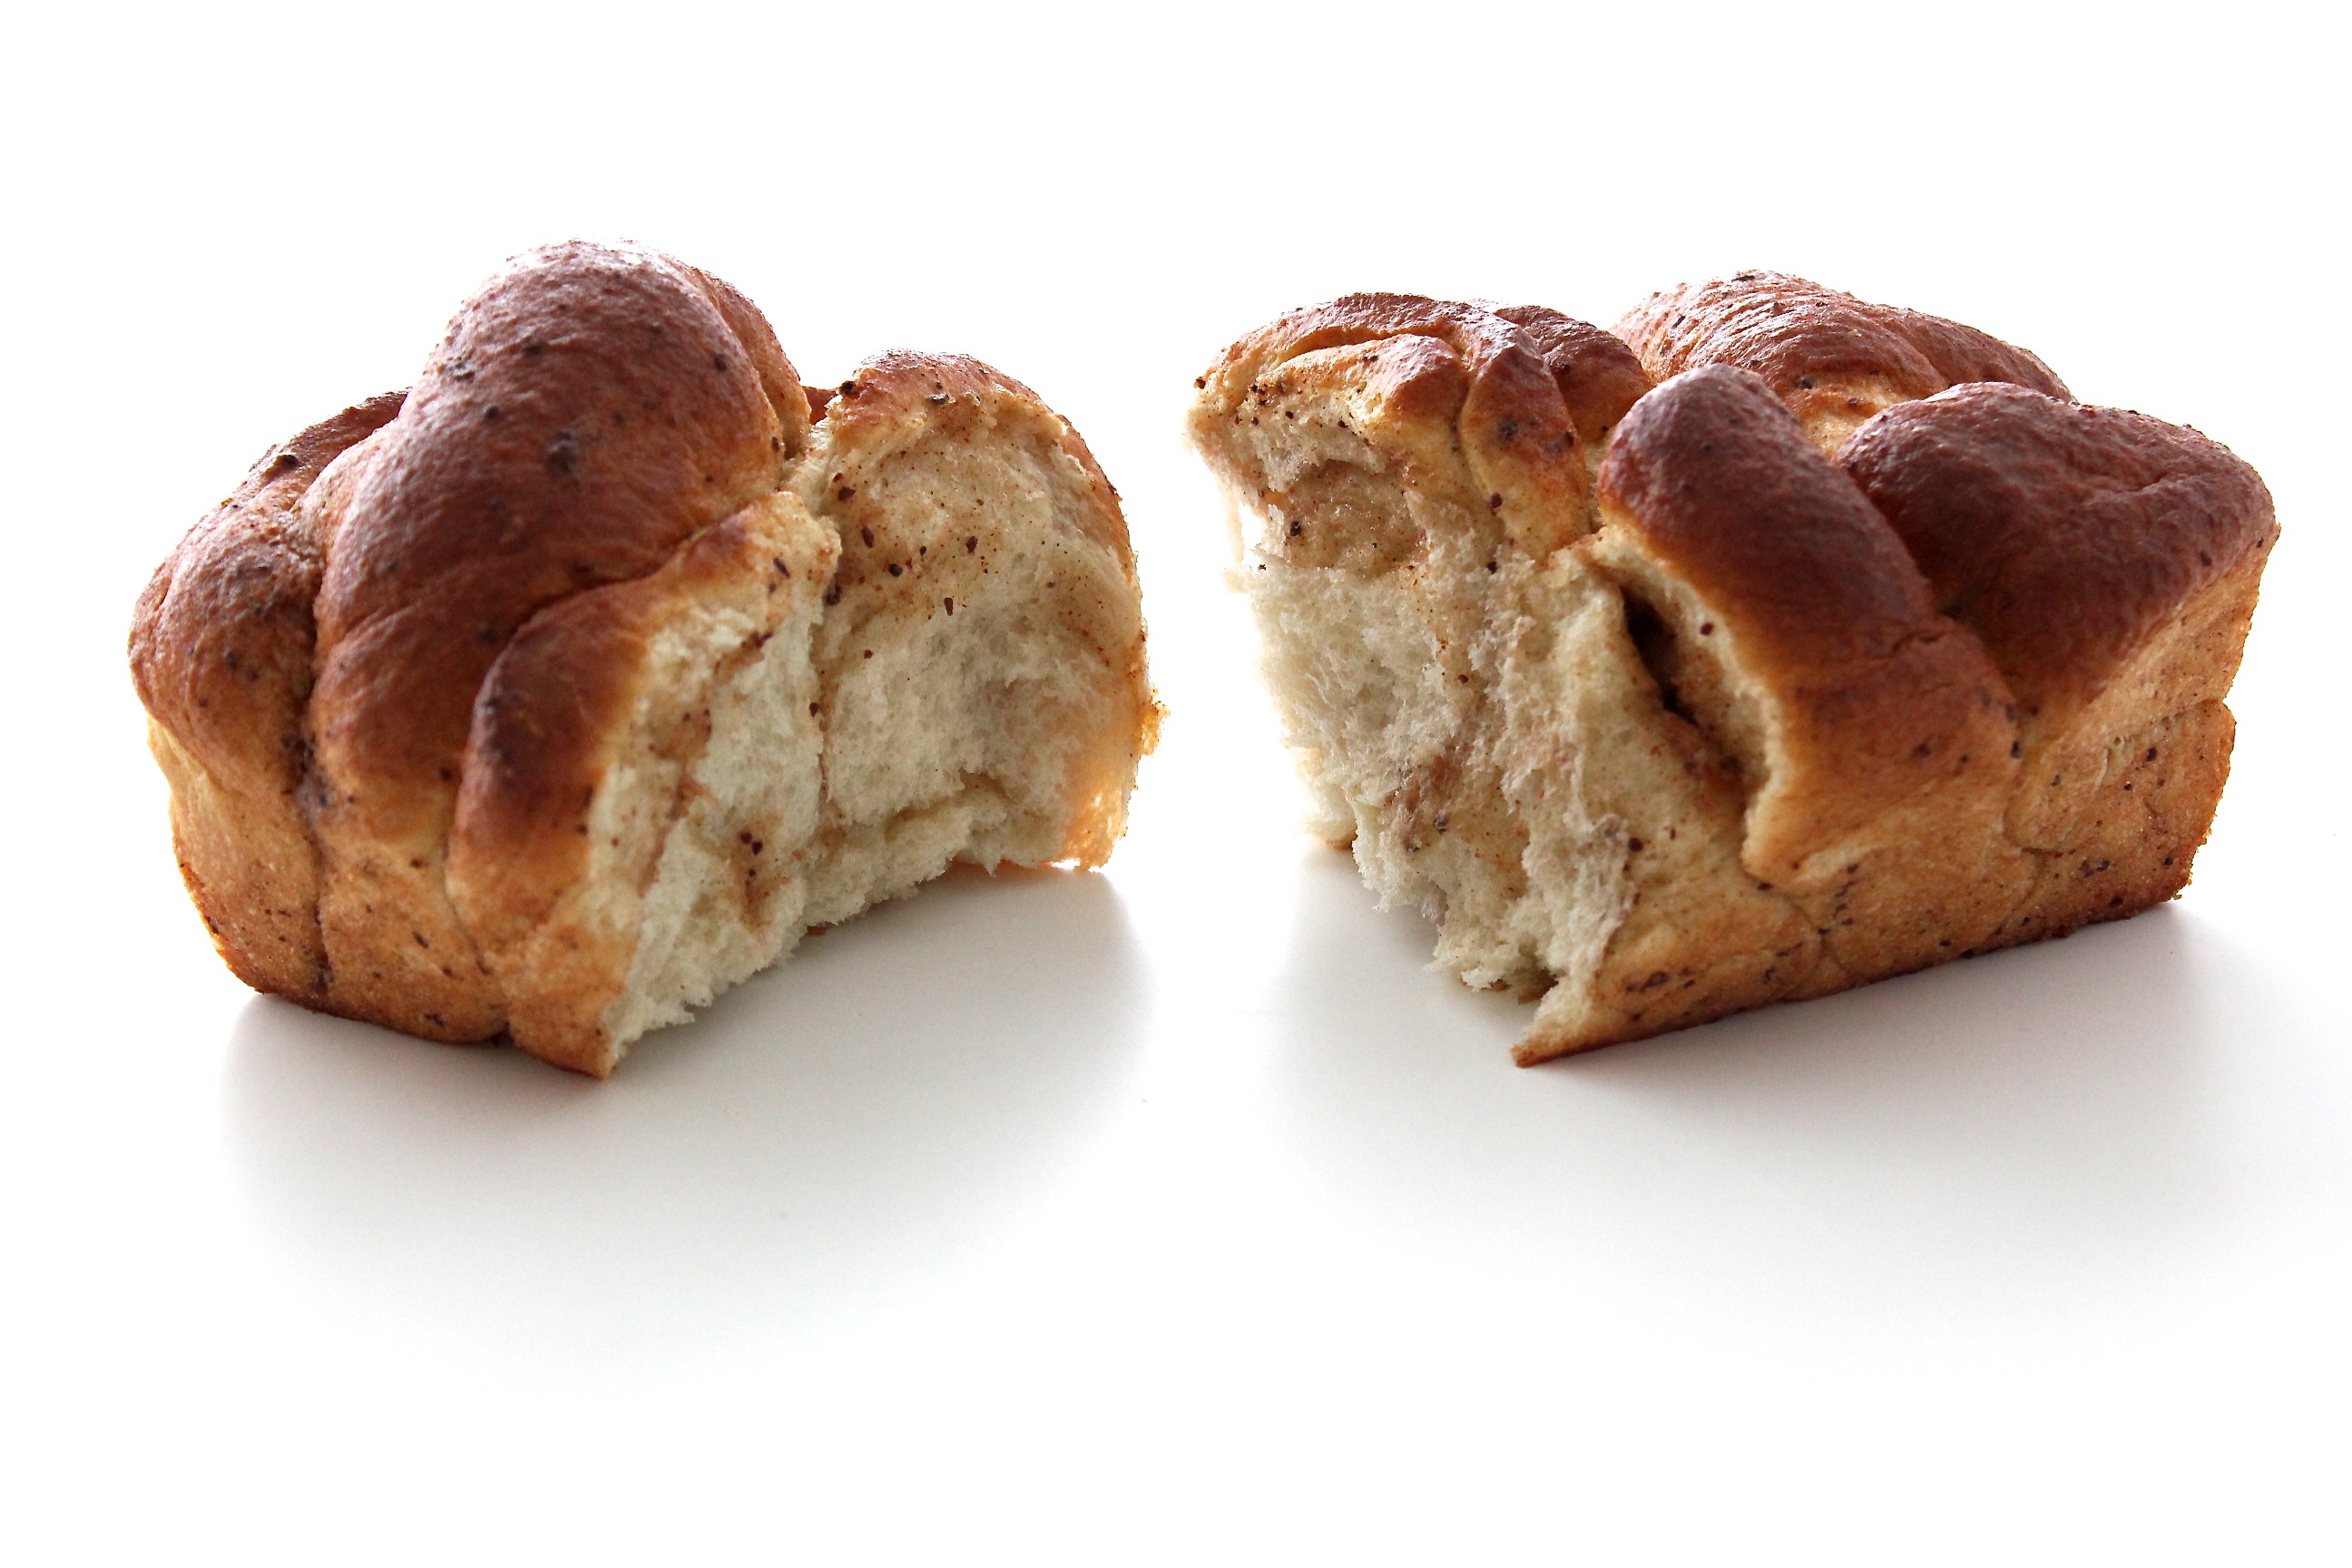
meal, food, produce, breakfast, dessert, bread, bake, baked goods, buns, danish pastry, form bread, grass family, brioche, sliced bread, shared bread